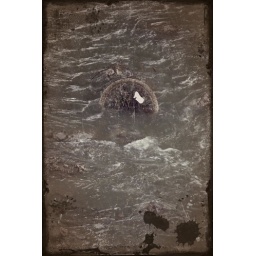
old bike in the river